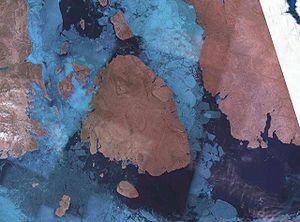
L'île Cornwallis est située dans le passage du Nord-Ouest et est l'une des Îles de la Reine-Élisabeth, dans l'archipel arctique canadien. Elle est administrativement située dans la région du Qikiqtaaluk dans le territoire du Nunavut.